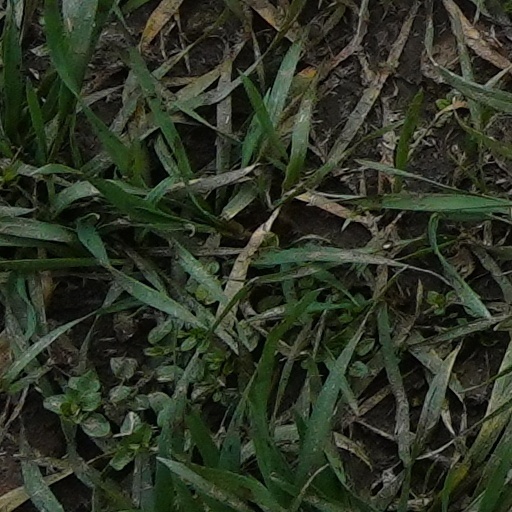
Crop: wheat